Swimming at the 2015 World Aquatics Championships – Women's 100 metre breaststroke

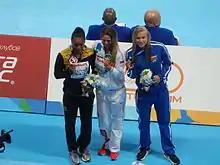
Medallists

The Women's 100 metre breaststroke competition of the swimming events at the 2015 World Aquatics Championships was held on 3 August with the heats and the semifinals and 4 August with the final.